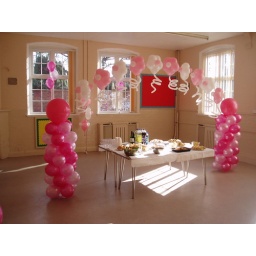
2 x short balloon columns with flower and stem balloon arch attached for a baby girls Christening in Whetstone, Leicester